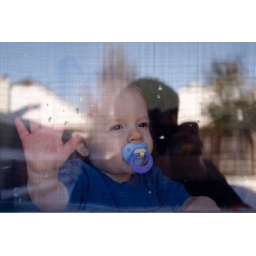
Ian watches the snow melt from a window in our house in Mckinney, Texas